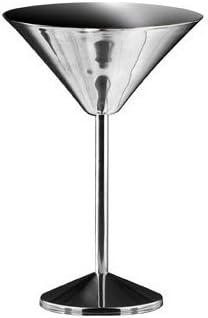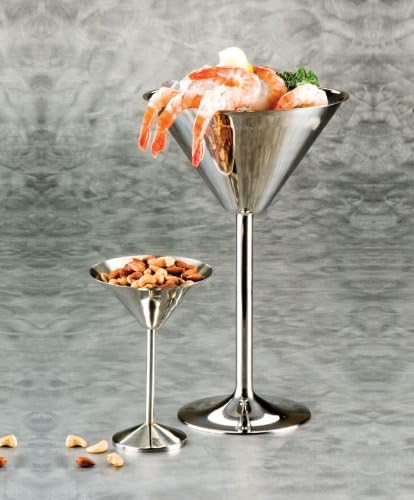
American Metalcraft MART1 Bowls, 5.8" Length x 5.8" Width, Silver
Category: Amazon Home
This martini glass shaped server makes serving small snacks interesting and fun. Made of stainless steel. Glass server is perfect for getting appetizers some attention. This versatile, steel stand is ideal for holding nuts, crackers, party mix and more even chilled appetizers and desserts. This server looks great on the bar or countertop and its contemporary steel design complements any decor.
Features: Bowls | The Color Is Silver | Made Of Stainless Steel | Martini glass shaped server makes serving small snacks interesting and fun | Made of stainless steel | Glass server is perfect for getting appetizers some attention | This versatile, steel stand is ideal for holding nuts, crackers, party mix and more even chilled appetizers and desserts | This server looks great on the bar or countertop and its contemporary steel design complements any decor